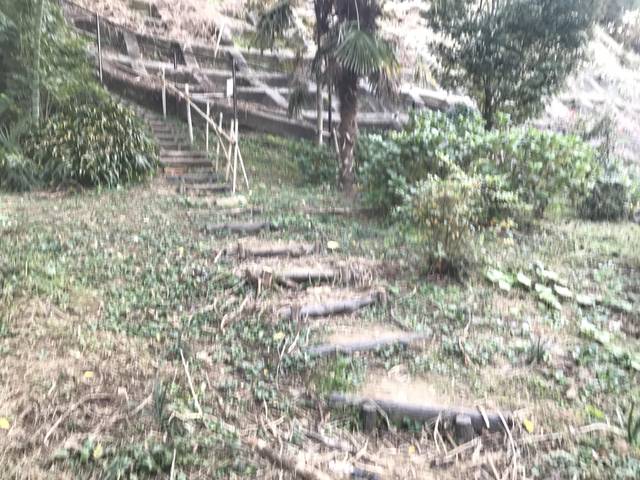
Region: Japan
Coordinates: 35.567, 139.635